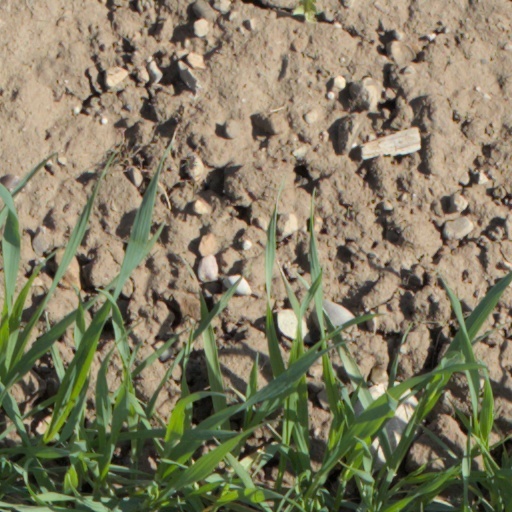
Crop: wheat